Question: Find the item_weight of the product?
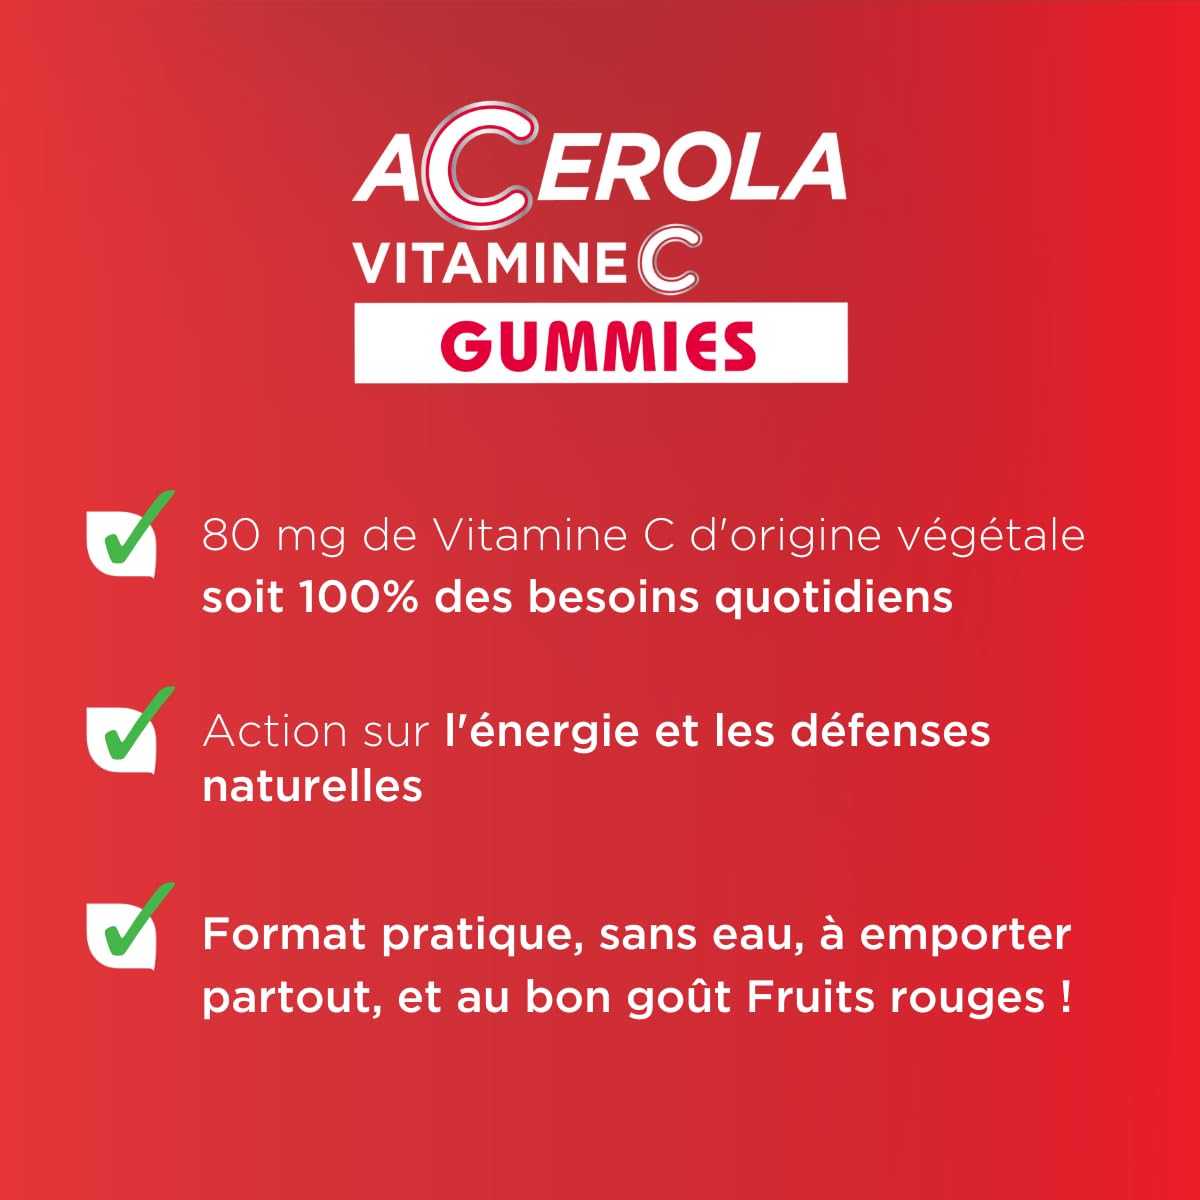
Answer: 80.0 milligram